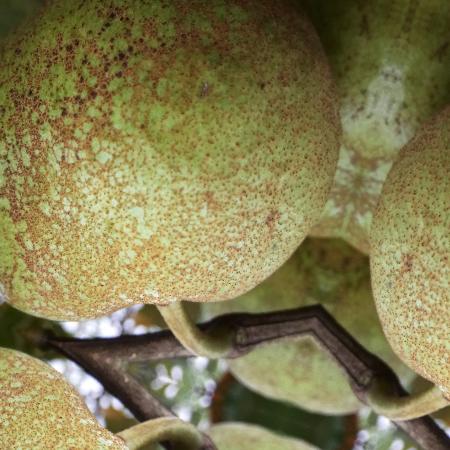
Label: Scab